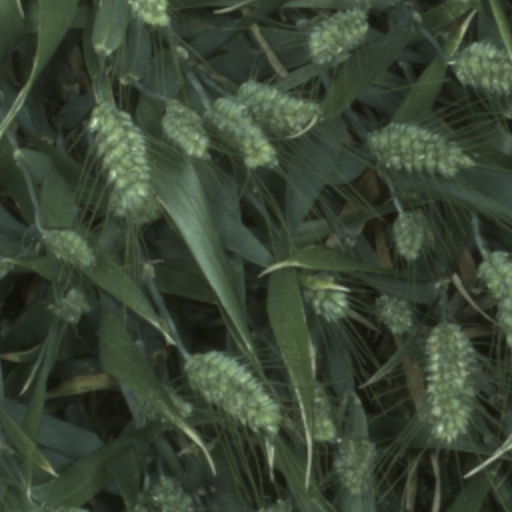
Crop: wheat